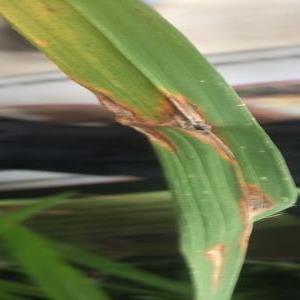
Disease: Blast